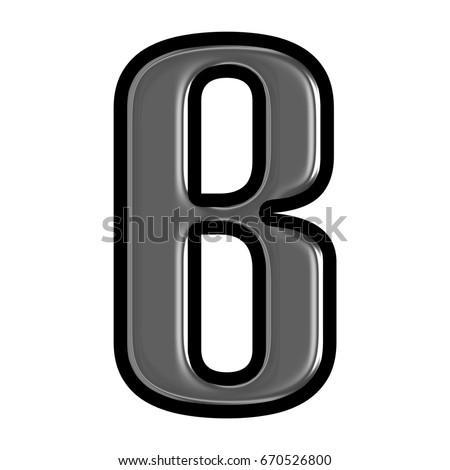
metallic or glass black bold uppercase or capital letter b in a 3d illustration with a smooth shiny metal surface texture and thick font style isolated on a white background with clipping path .